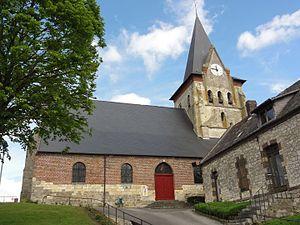
Dercy est une commune française située dans le département de l'Aisne, en région Hauts-de-France.
L'église Saint-Quentin de Dercy est une église située à Dercy, en France.